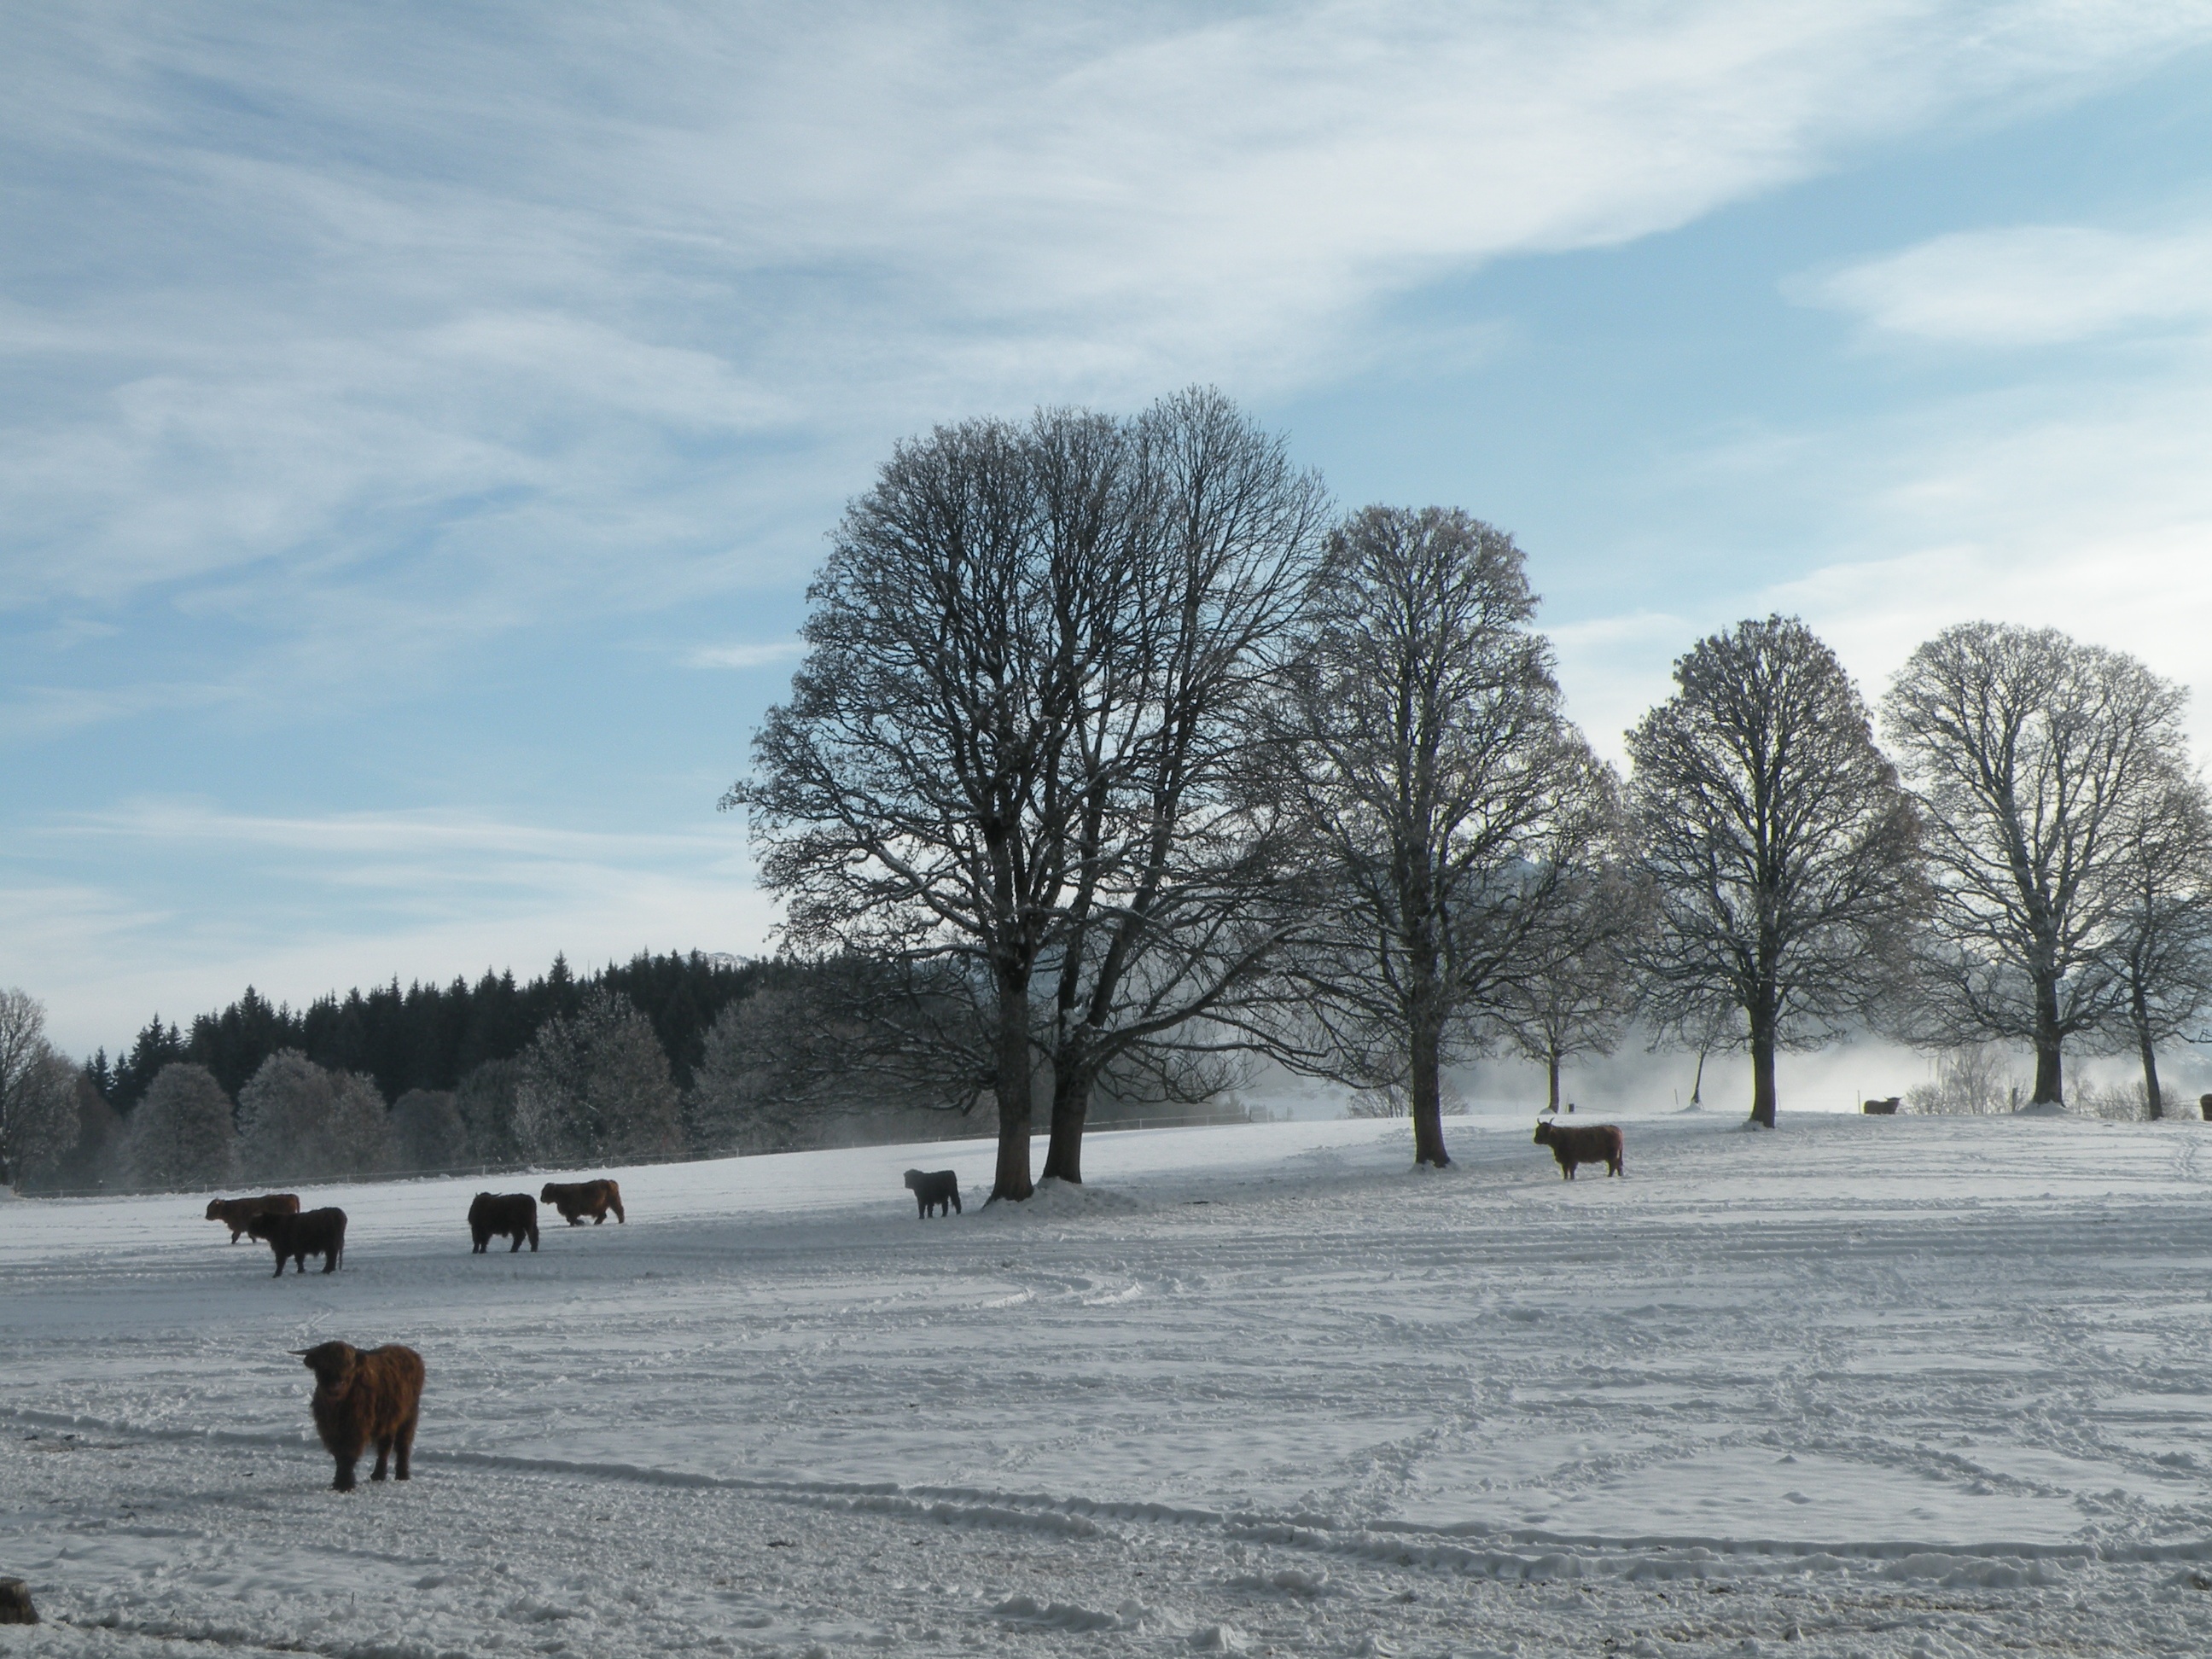
landscape, tree, nature, forest, snow, cold, winter, frost, ice, cattle, weather, season, trees, cows, wintry, freezing, snow landscape, winter trees, winter time, woody plant